Waimatuku

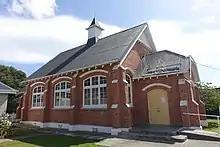
Waimatuku Presbyterian Church

Waimatuku is a small Southland, New Zealand farming community on the Southern Scenic Route, on between Invercargill and Riverton. The community's name is Māori for "water of the bittern" or "bittern stream".